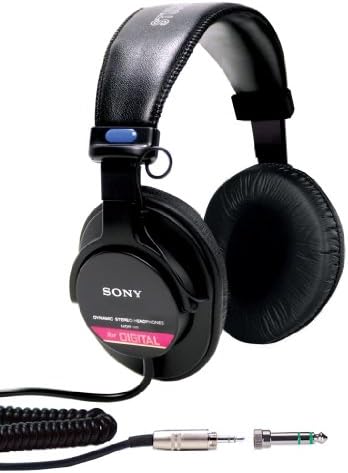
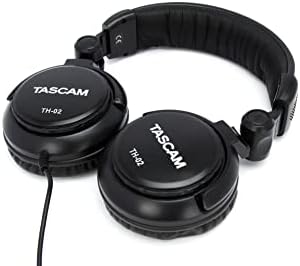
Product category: headphones
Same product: no